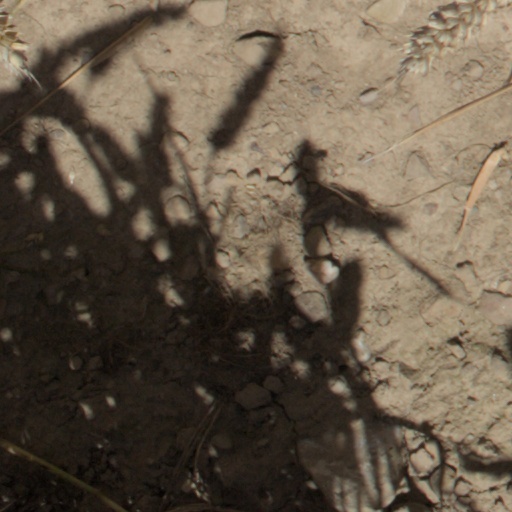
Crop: wheat